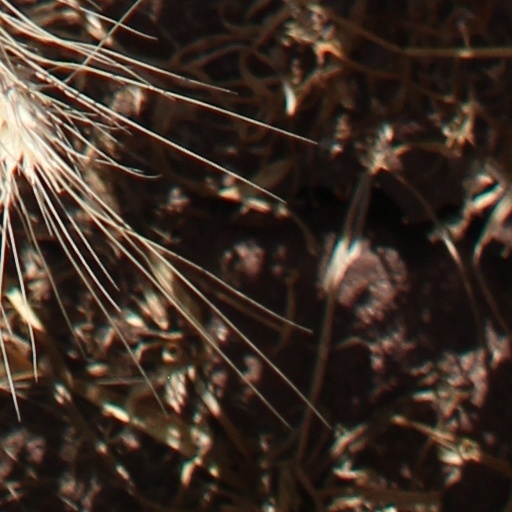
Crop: wheat